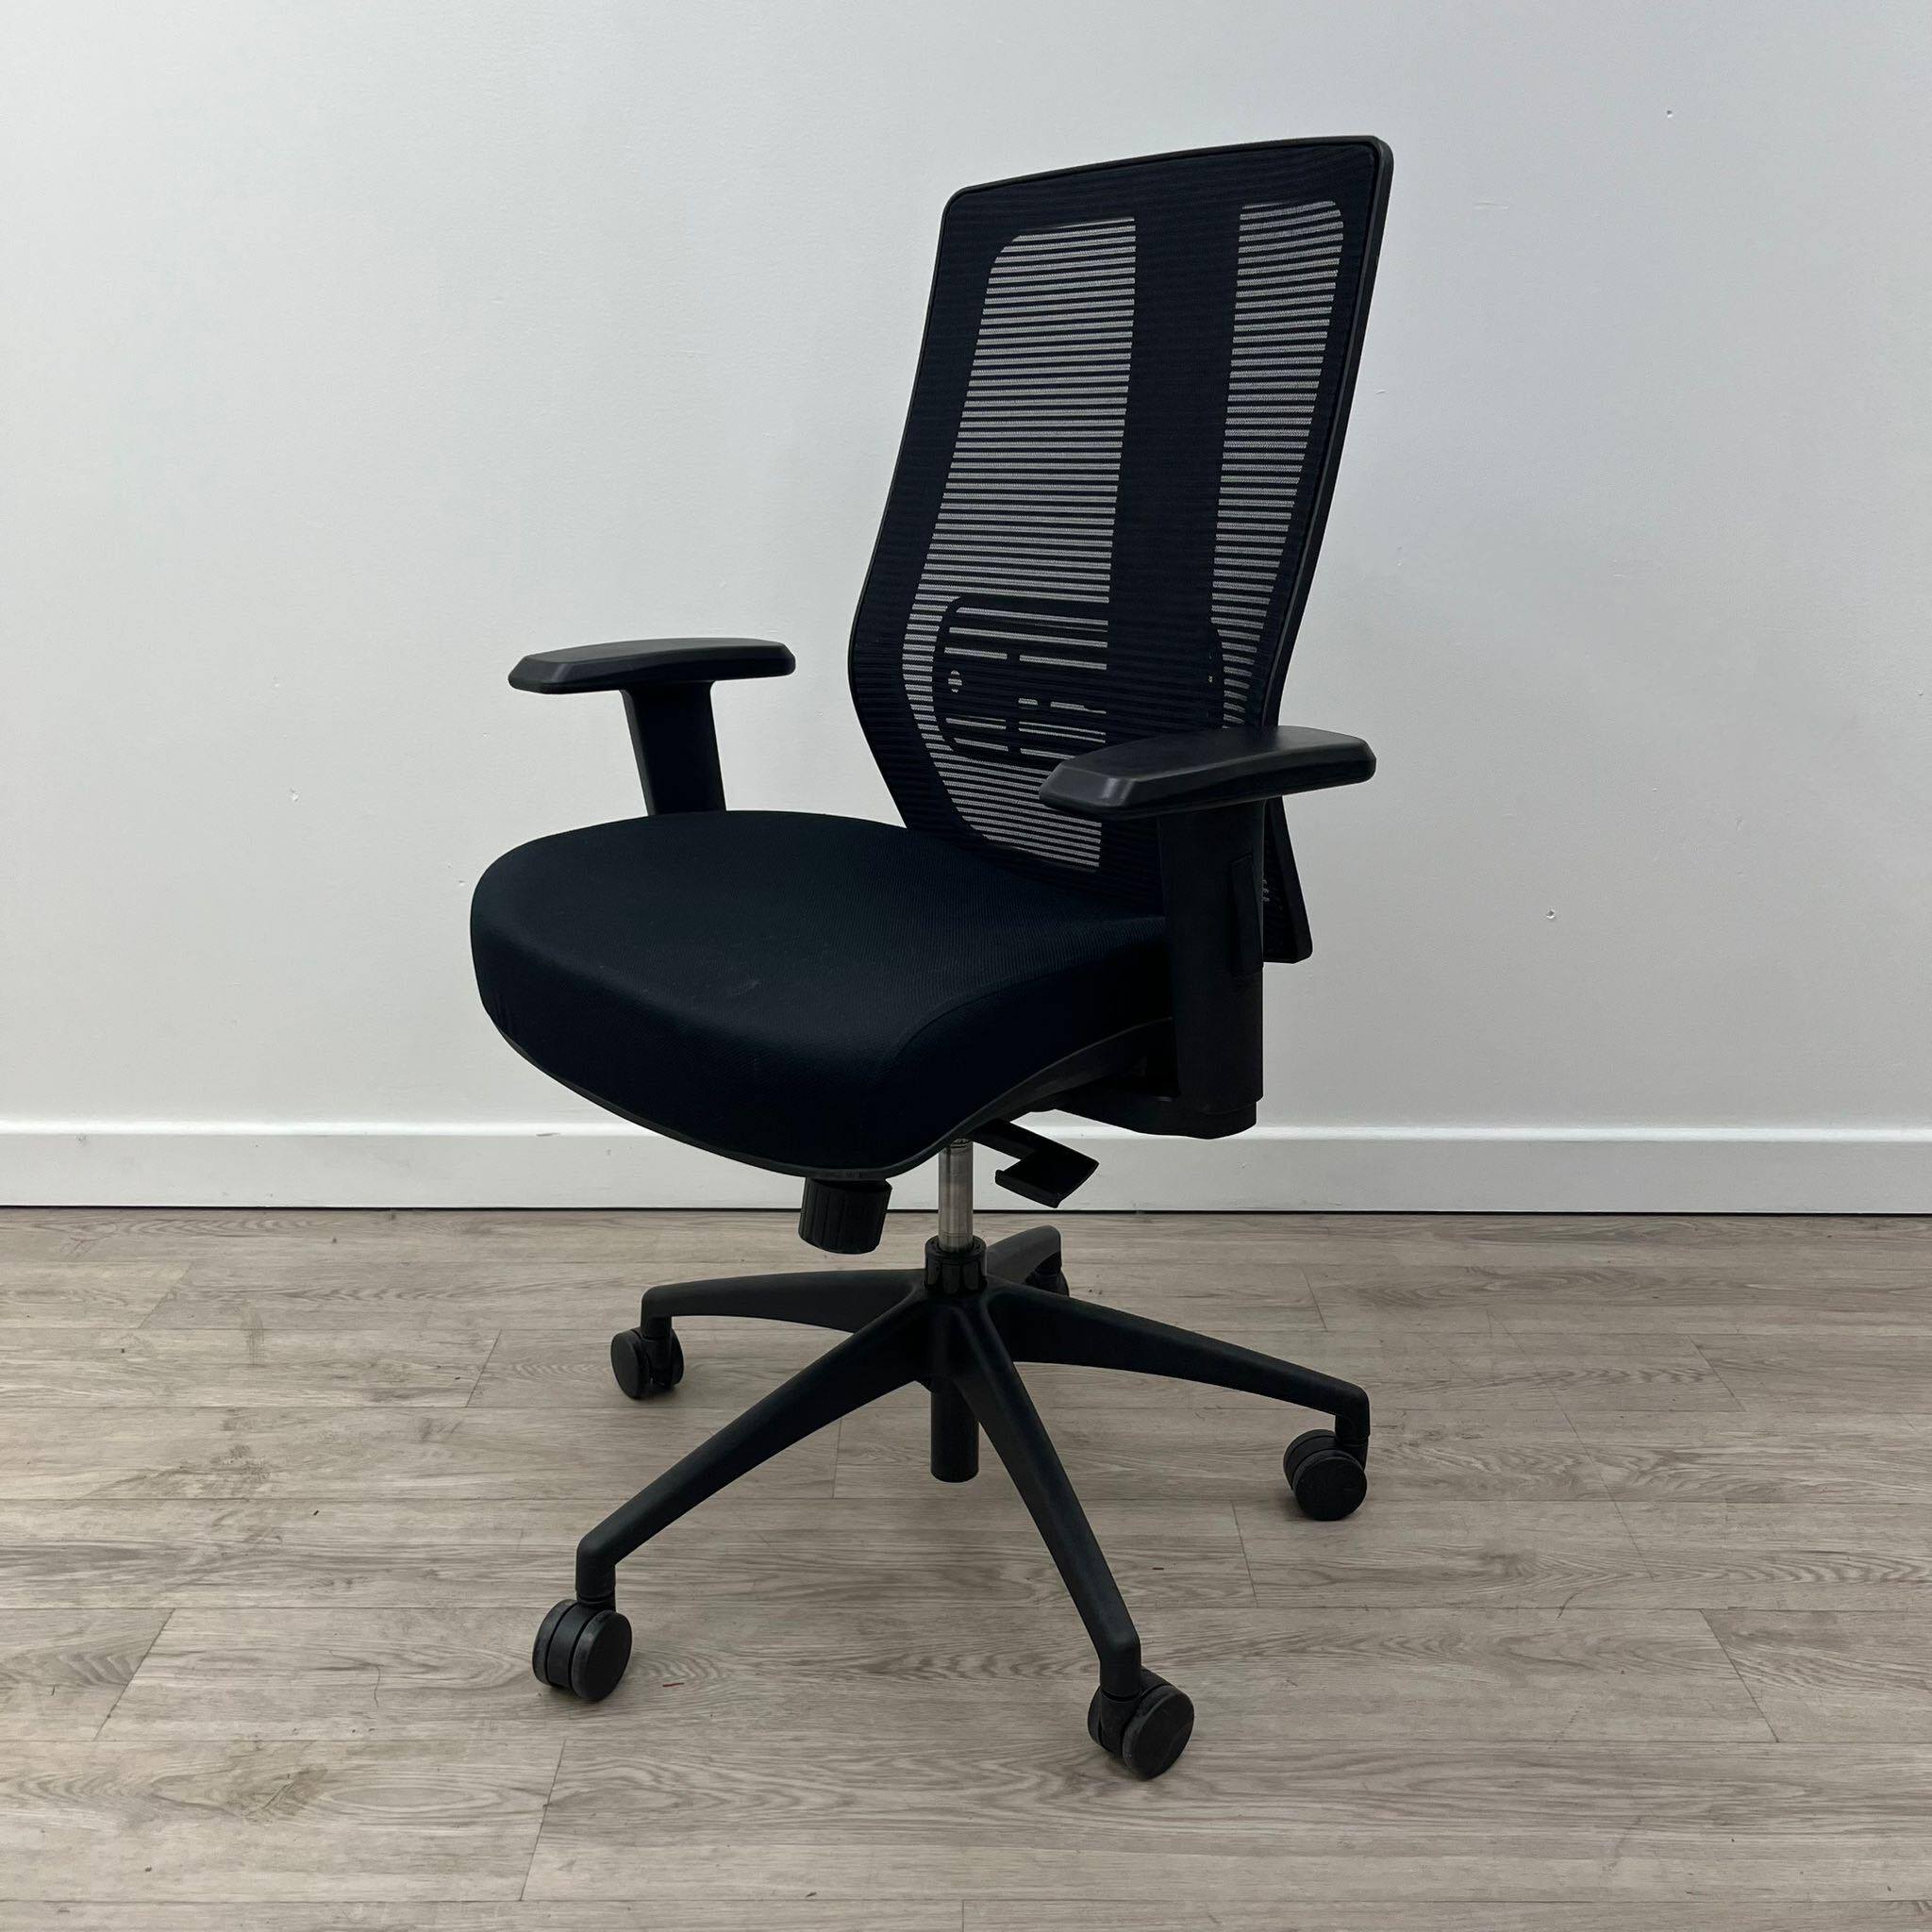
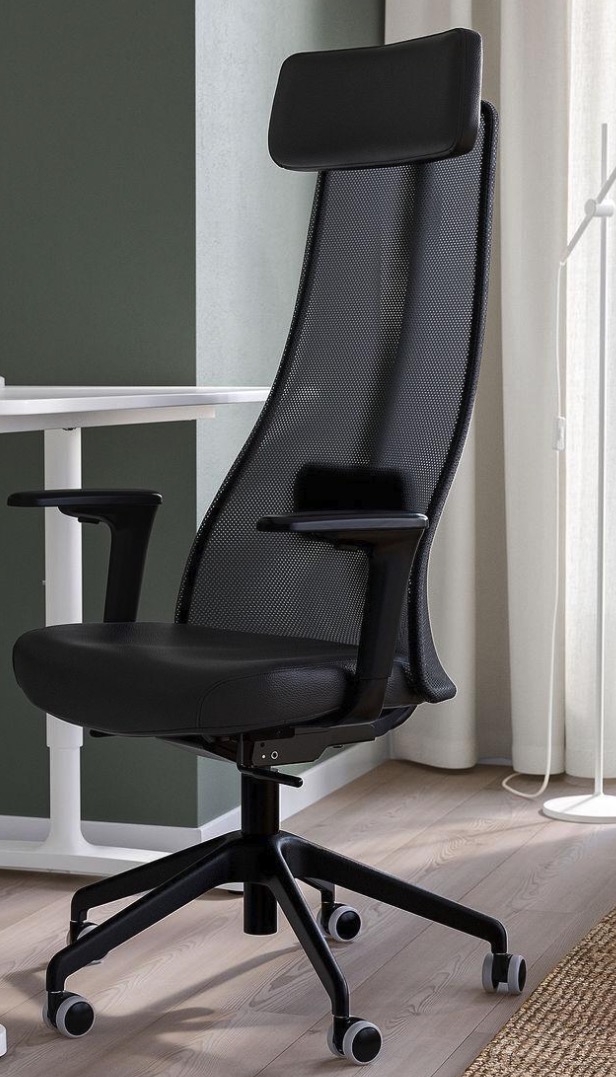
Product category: items_chair
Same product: no